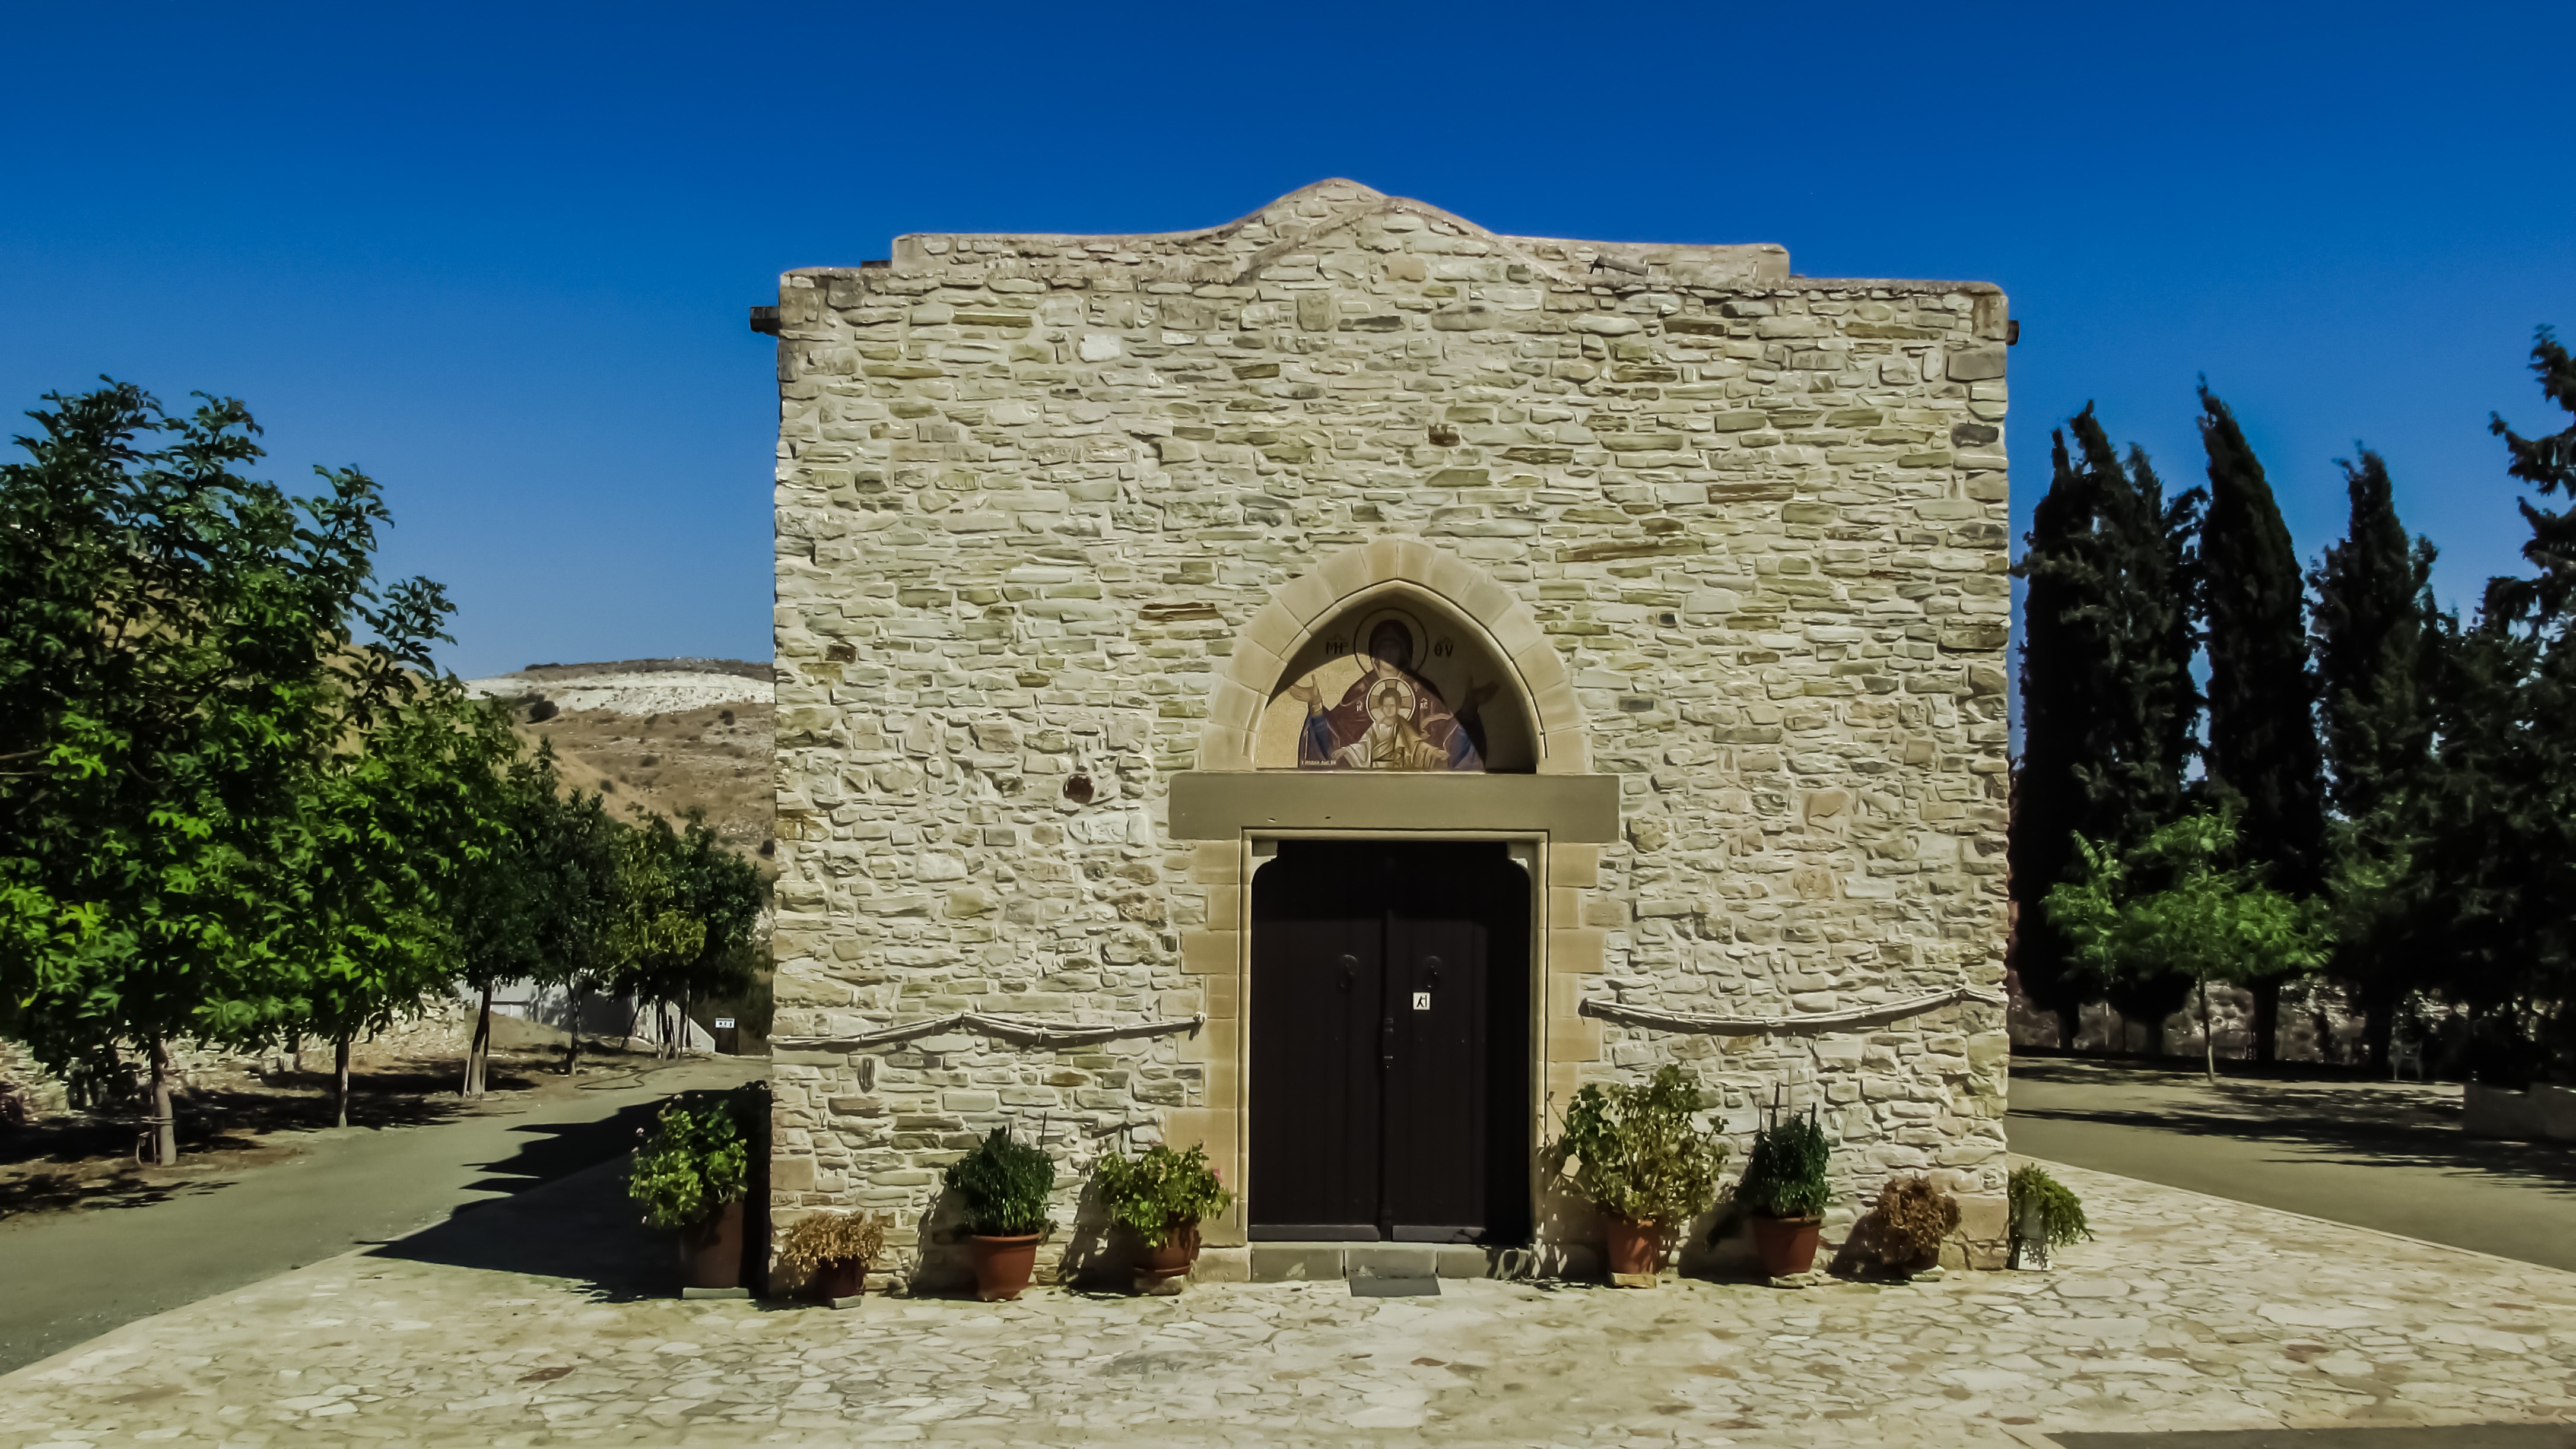
architecture, building, religion, church, chapel, place of worship, medieval, monastery, christianity, orthodox, estate, cyprus, byzantine, 14th century, panagia stazousa, historic site, ancient history, spanish missions in california